Northeastern United States

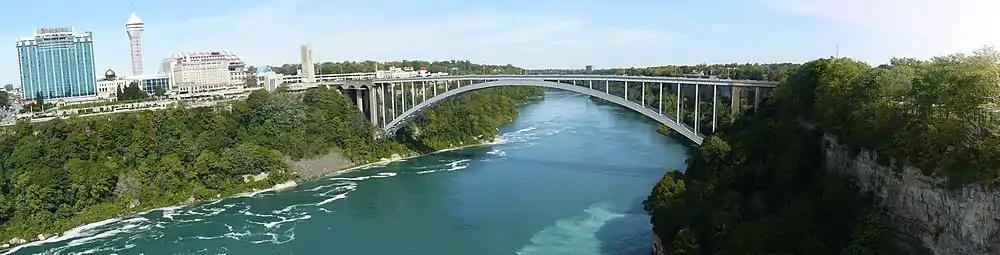
The Rainbow Bridge, connecting New York to Canada nearby Niagara Falls.

Many other minor highways exist in the Northeast, connecting cities. Major US Routes which run through the Northeast include US 1, US 2, US 3, US 4, US 5, US 6, US 7, US 9, US 11, US 13, US 15, US 19, US 20, US 22, US 30, US 40, US 44, US 46, US 62, US 130, US 201, US 202, US 206, US 209, US 219, US 220, US 222, US 224, US 302, US 322, US 422, US 522.